Carlos Pérez (catcher, born 1996)

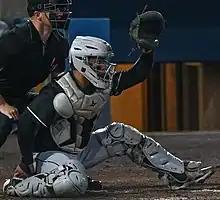
Pérez with the Charlotte Knights in 2022

Carlos Jesús Pérez (born September 10, 1996) is a Venezuelan professional baseball catcher for the Diablos Rojos del México of the Mexican League. He has previously played in Major League Baseball (MLB) for the Chicago White Sox, with whom he made his MLB debut in 2023.